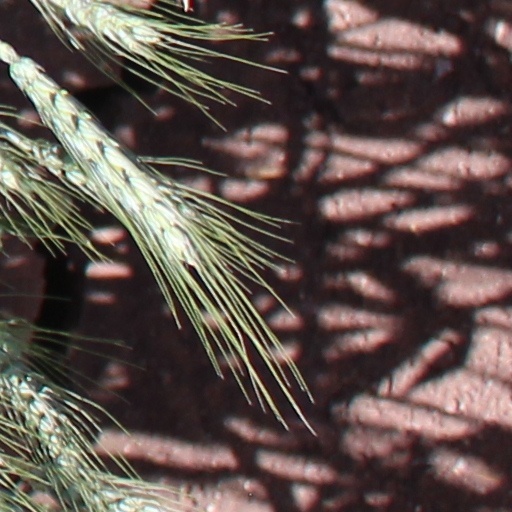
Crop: wheat